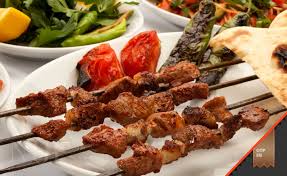
Yemek: kebap